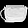
Label: Bag